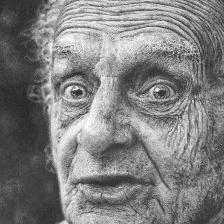
Label: faces